Sideways 3 Chile

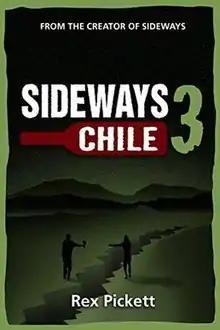

Sideways 3 Chile is a 2015 novel by Rex Pickett. It is a sequel to his two previous novels "Sideways" (2004) and "Vertical" (2010) and the third novel in the "Sideways Series".